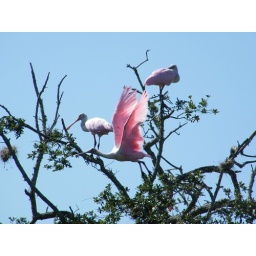
roseate spoonbill launch ... look at those lovely pink feathers against the blue sky!